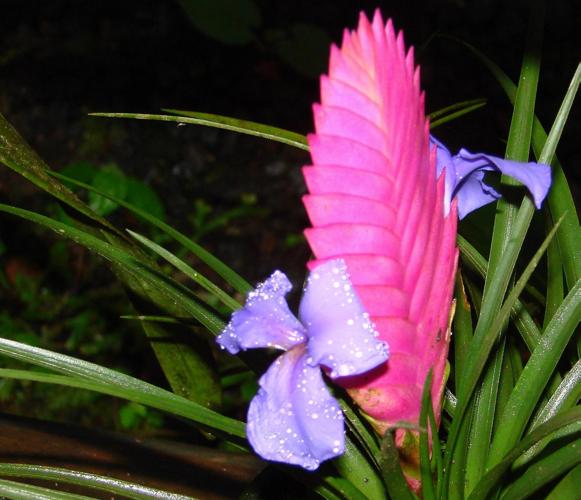
Label: ball moss